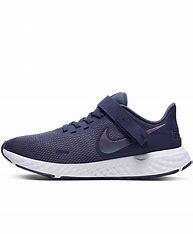
Brand: Nike
Model: Revolution 5 Flyease